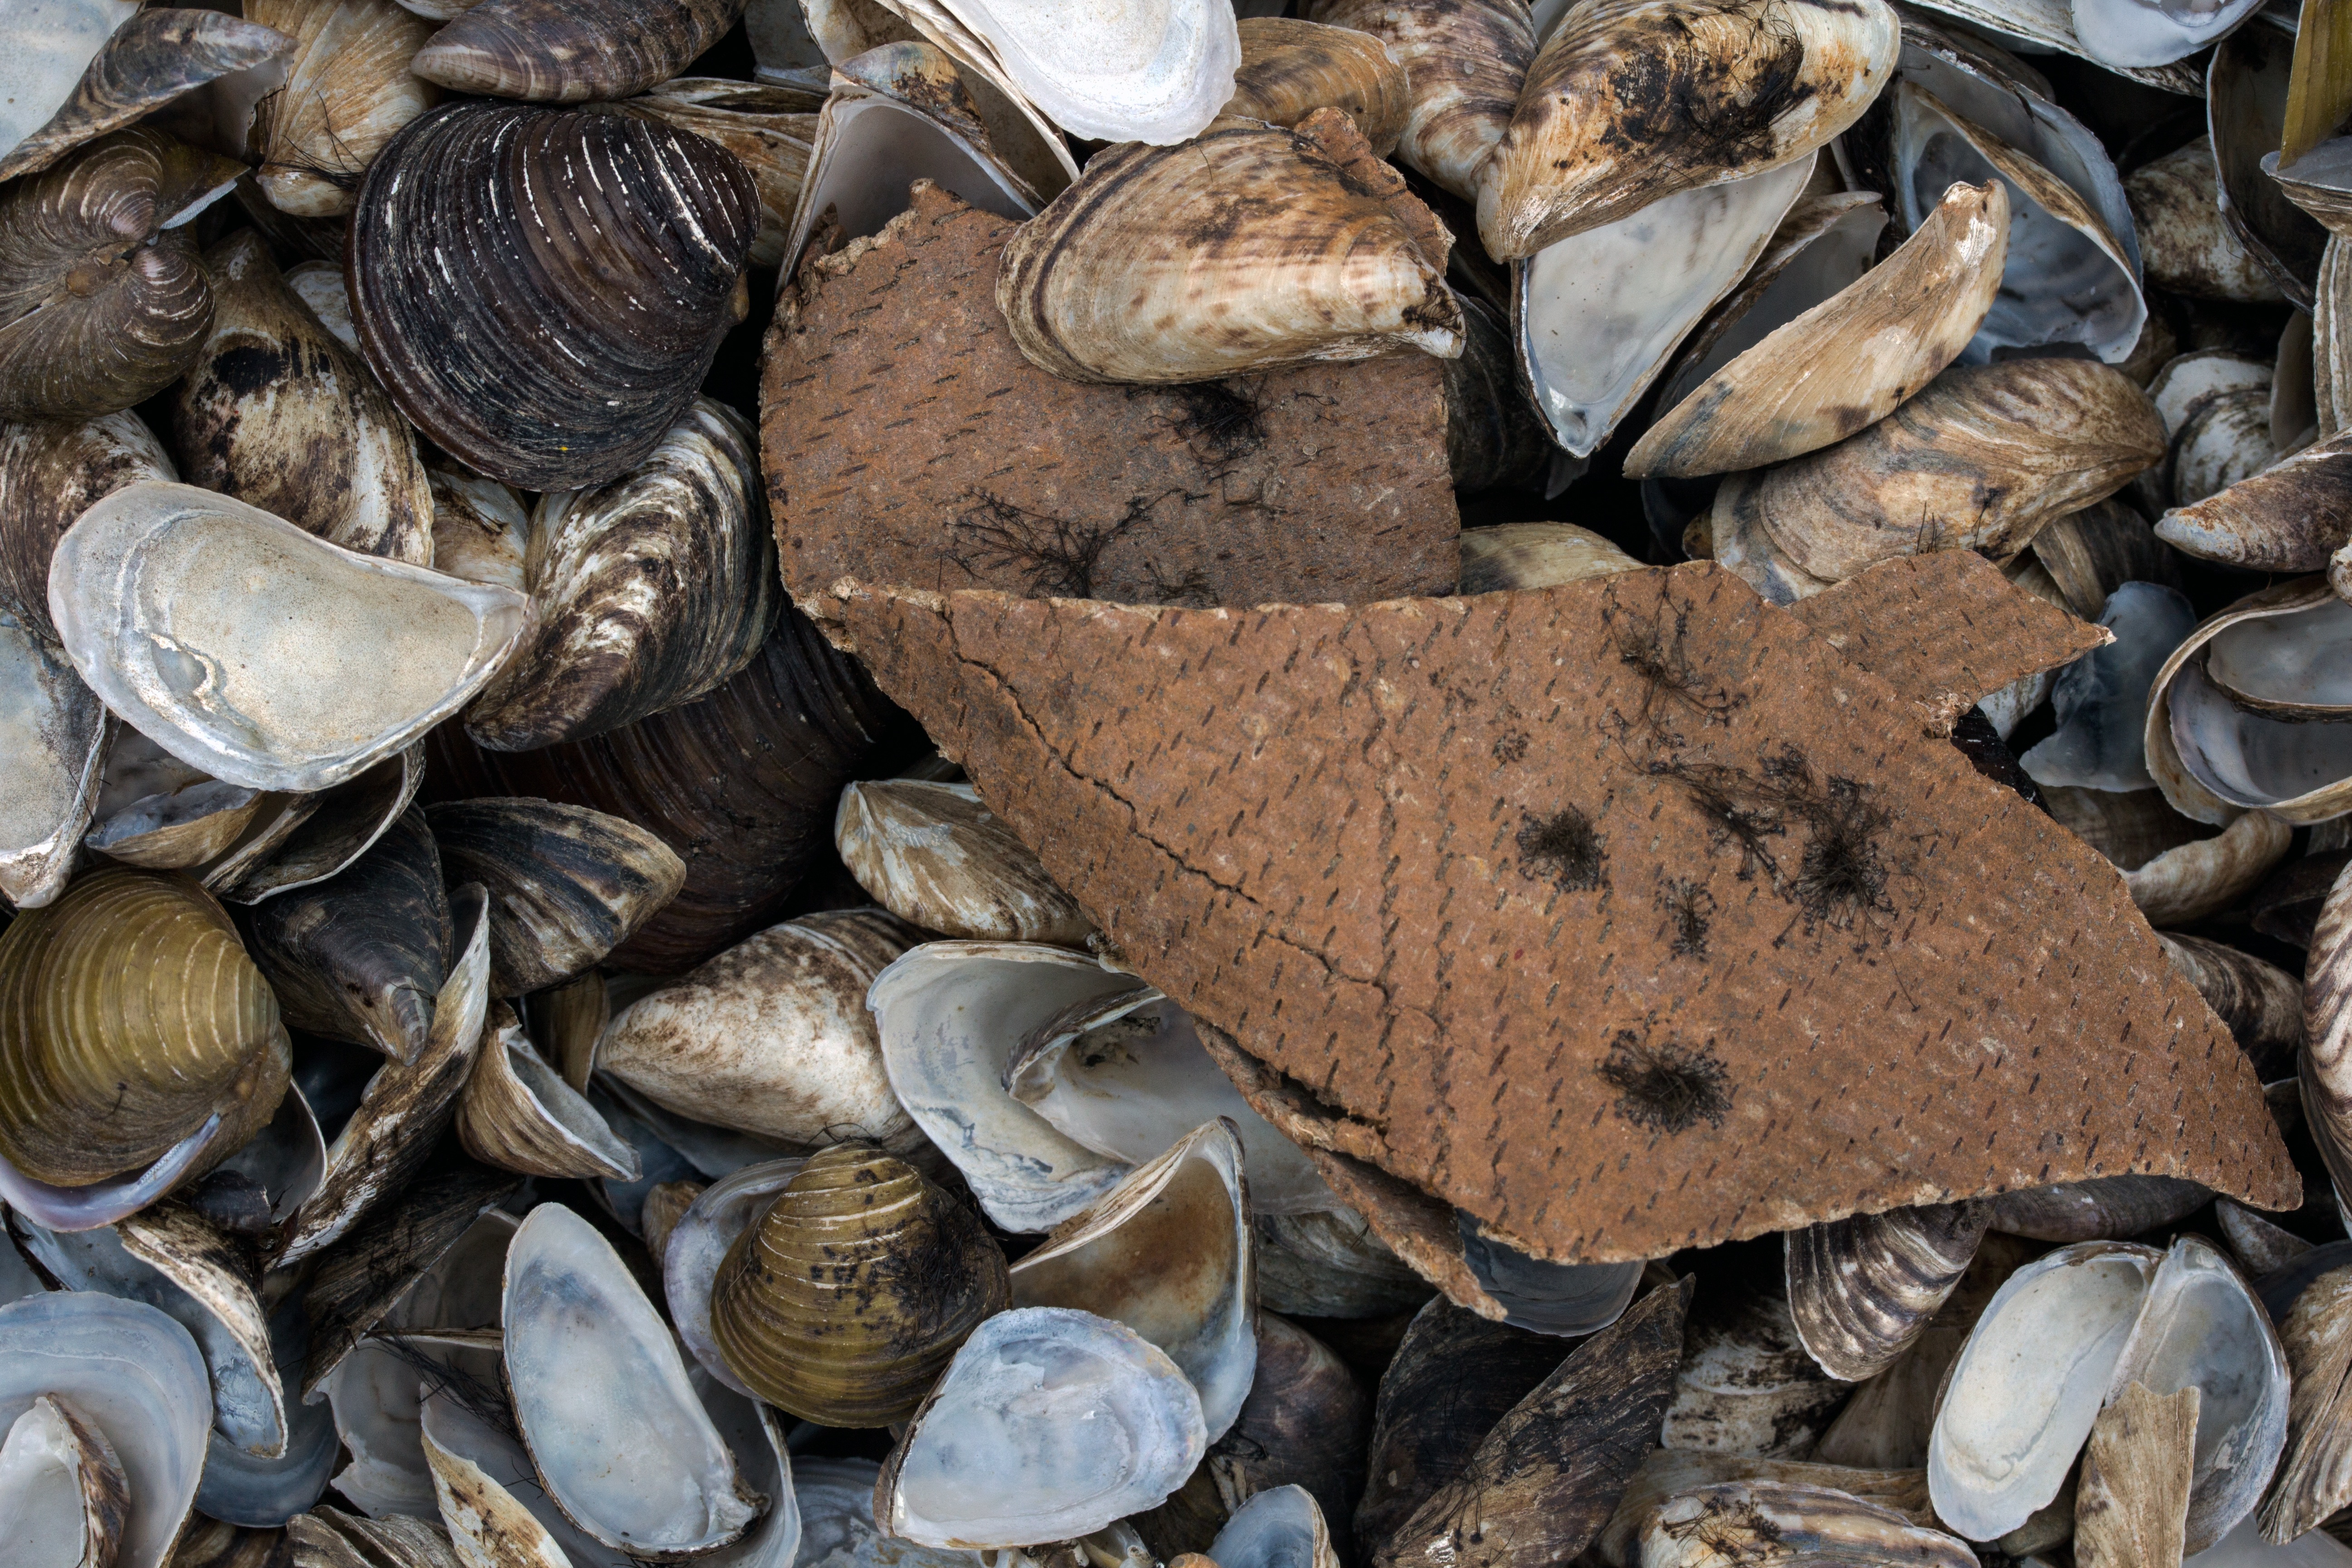
wood, food, oyster, seafood, material, invertebrate, clam, mussel, bank, background, rhine, mussels, rhine river, oyster mushroom, clams oysters mussels and scallops